Doom Bar

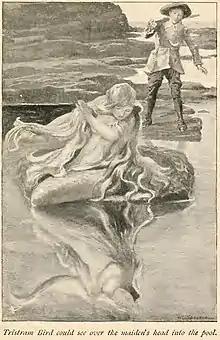
Tristram Bird and the Mermaid of Padstow, from Enys Tregarthen's "North Cornwall Fairies and Legends"

The only warship reported wrecked on the Doom Bar was , a 12-gun schooner. The "Whiting" was originally a cargo ship named "Arrow", which travelled from the United States to France; she was captured by the Royal Navy on 8 May 1812 and renamed. On 15 September 1816, she ran aground on the Doom Bar as the tide was ebbing and the wind was from an unfavourable direction offering little assistance. According to court-martial transcripts, an attempt to move her was made at the next high tide, but she was taking on water and it was impossible to save her.